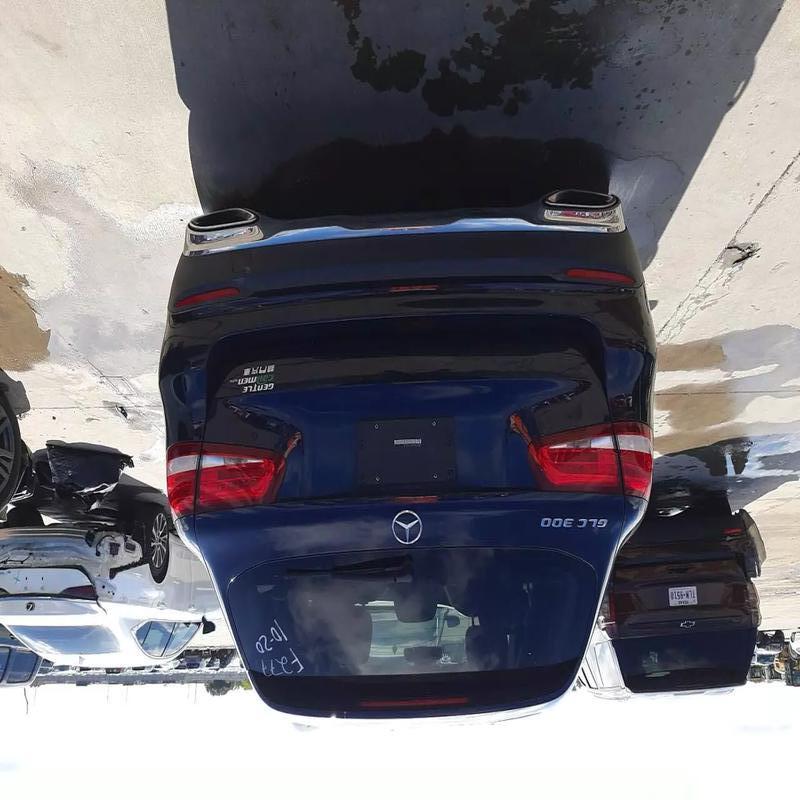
Aucun dommage détecté.
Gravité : aucun